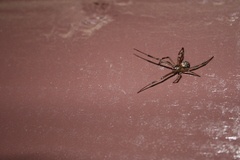
Species: Lactrodectus_hesperus